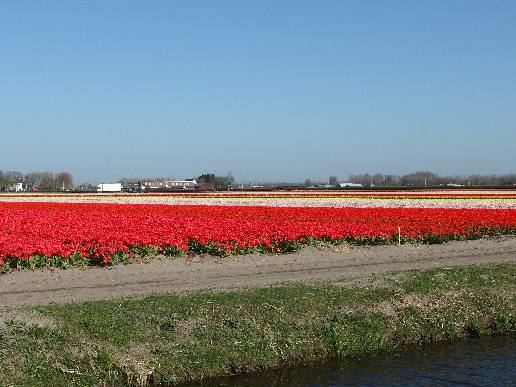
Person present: No